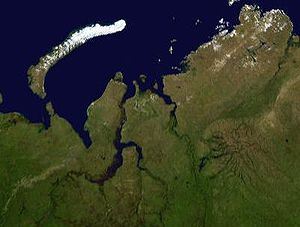
Tazbugten
Luftfoto af Tazbugten.
Tazbugten eller Tazæstuariet er en lang bugt dannet af floden Taz. Æstuariet er omkring 330 km langt og starter ved byen Tazovskij og ender i Obbugten, som ender i Karahavet. Æstuariet er omkring 45 km bredt ved udmundingen i Obbugten og er et af de største æstuarier i verden.